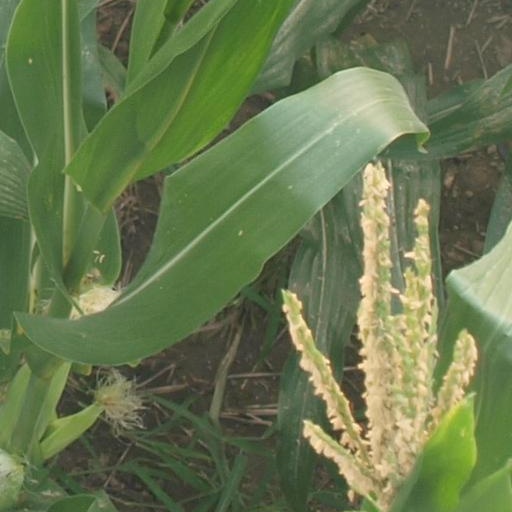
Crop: maize; corn